Nancy Drew and the Hidden Staircase (2019 film)

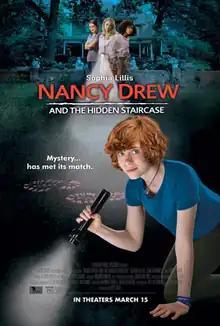
Theatrical release poster

Nancy Drew and the Hidden Staircase is a 2019 American teen mystery comedy film, based on the book "The Hidden Staircase" by Carolyn Keene. It was directed by Katt Shea, with a screenplay by Nina Fiore and John Herrera, and served as a reboot of the "Nancy Drew" film series. The movie, produced by A Very Good Production and Red 56 and distributed by Warner Bros. Pictures, stars Sophia Lillis in the role of amateur detective Nancy Drew, as she investigates a haunted house. It also stars Zoe Renee, Mackenzie Graham, Laura Slade Wiggins, Sam Trammell, and Linda Lavin in supporting roles. The same book had been adapted for a film of the same title in 1939.